Peabody Mason International Piano Competition

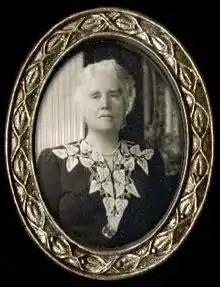
Fanny Peabody Mason

The name Peabody Mason comes from Fanny Peabody Mason, who until her death in 1948 was an active patron of music both in the United States and abroad. Her musical interests were piano, singing and chamber music. Mason was patron of the Peabody Mason Concerts.